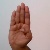
The image shows a hand gesture representing the letter 'B' in Indian Sign Language.